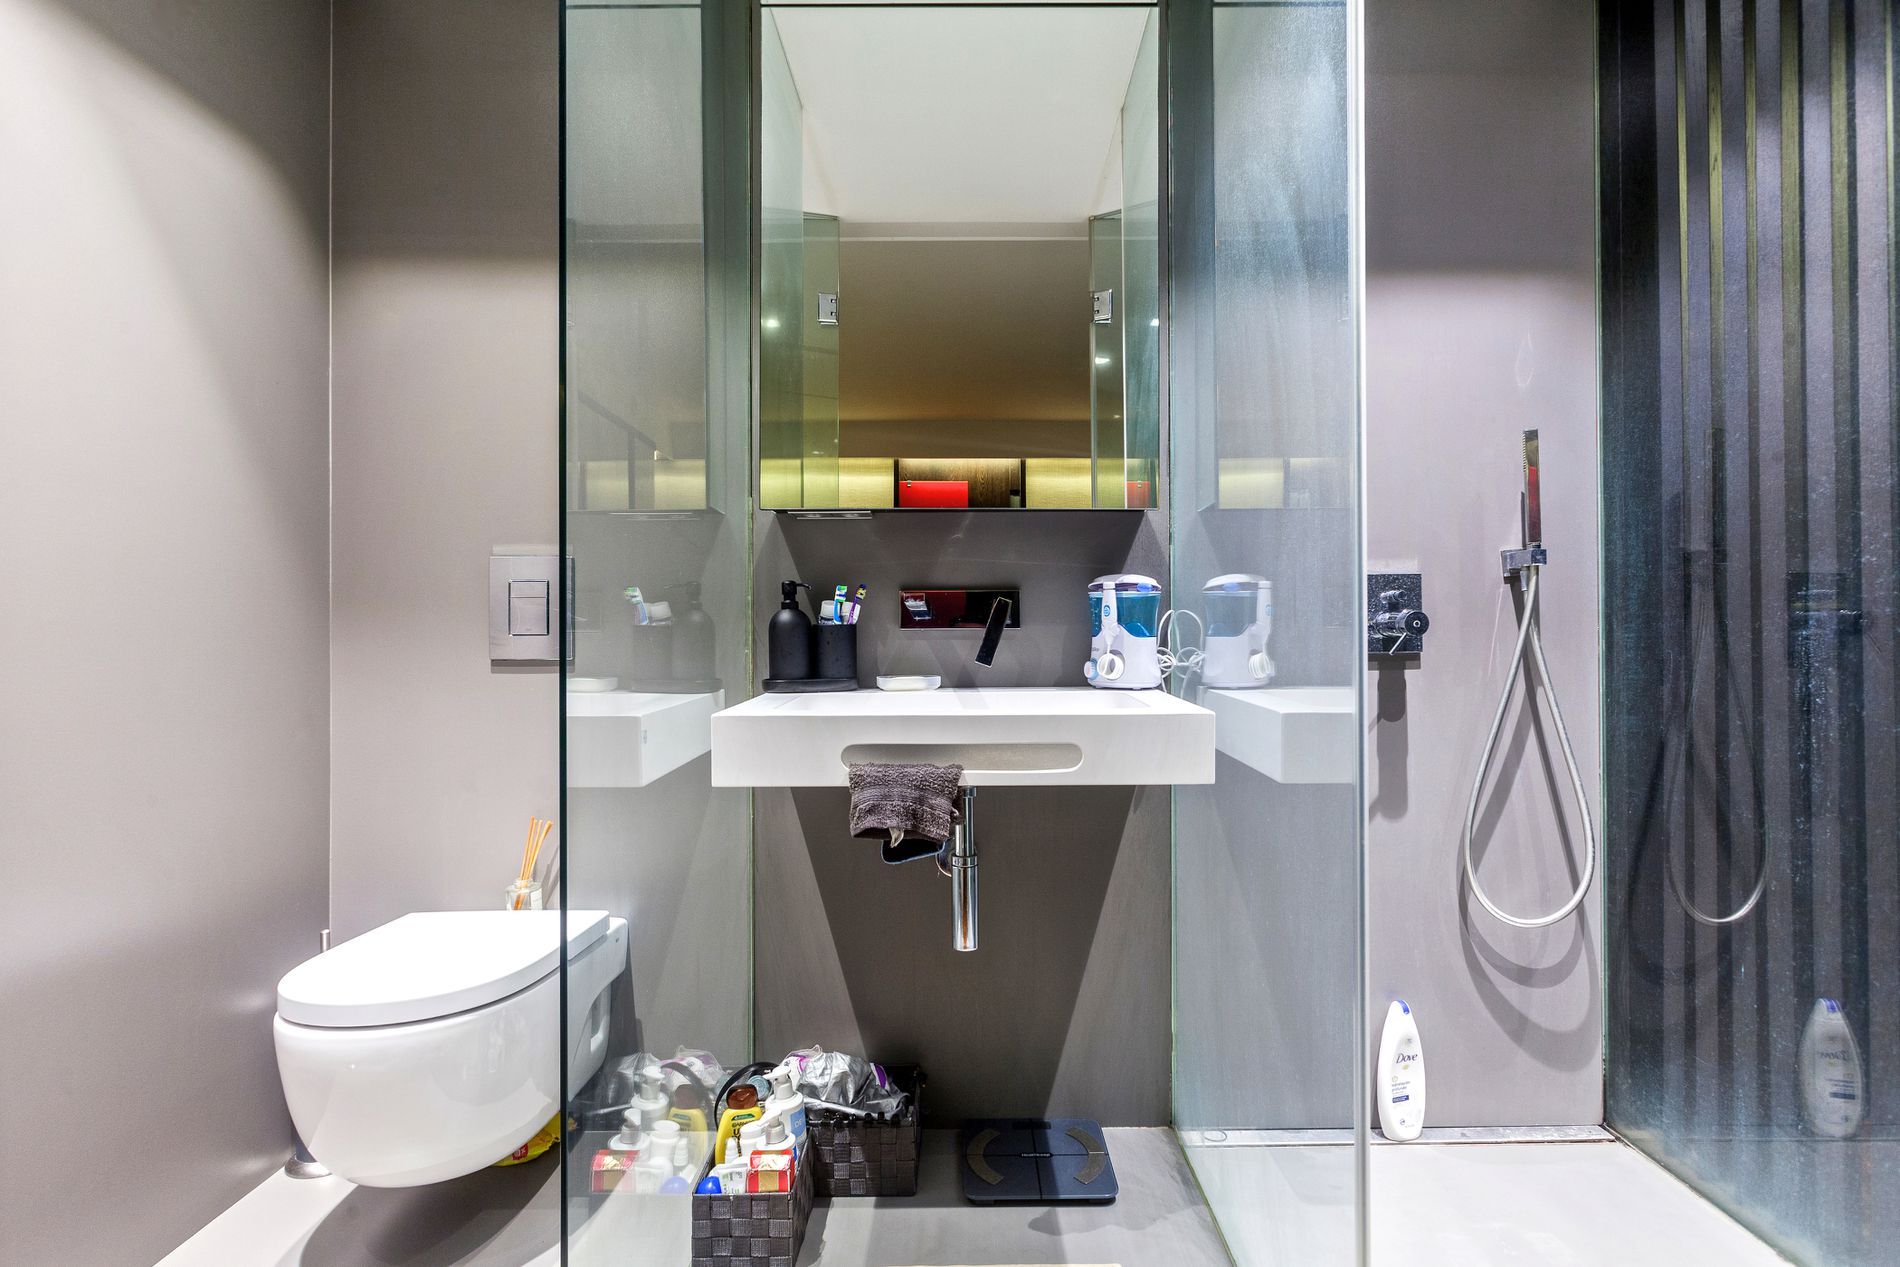
The Neat Bathroom
The photo shows a clean and neat bathroom with a toilet on the left, a sink with a mirror in the center, and towels hanging on it. There is a toothbrush holder, a soap dispenser, and an electric device on the top of the sink. There is a shower area on the right with a showerhead, faucet, and a bottle of shampoo on the floor. There are two baskets filled with lots of items under the sink.
The photo is taken at eye level, capturing the whole bathroom with its items, all clearly visible. The color palette is soft with the dark wall on the right, white sink, and toilet, and the clear glass panel, all together adding a clean feeling to the bathroom. The lighting is bright, coming from an artificial source.
Labels: Indoors, Electrical Device, Switch, Interior Design, Bathroom, Room, Toilet, Bathing, Shower, Bathtub, Person, Tub, Sink, Sink Faucet, Toothbrush Holder, Soap Dispenser, Holder, Towels, Scale, Baskets, Shampoo, Mirror, Faucet, Showerhead
Camera: Canon Canon EOS 5D Mark II
Lens: EF17-35mm f/2.8L USM, Canon EF 17-35mm f/2.8L
Aperture: F11
Exposure: 1 sec
ISO: 250
Focal length: 35.0 mm